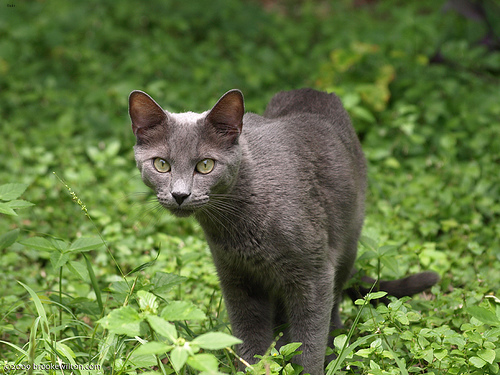
Breed: russian blue